City of New York (1885 ship)

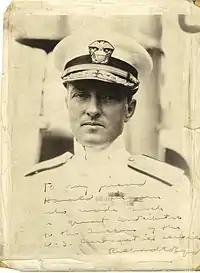
Rear Admiral Byrd shortly after the voyage

In 1928 the sealer was bought by Richard E. Byrd sight unseen from his office at the New York Biltmore Hotel by cable from Tromsø, in Norway, and he had her promptly sail for New York for any repairs, and making ready for his polar expedition. She was bought solely on the advice of Roald Amundsen.